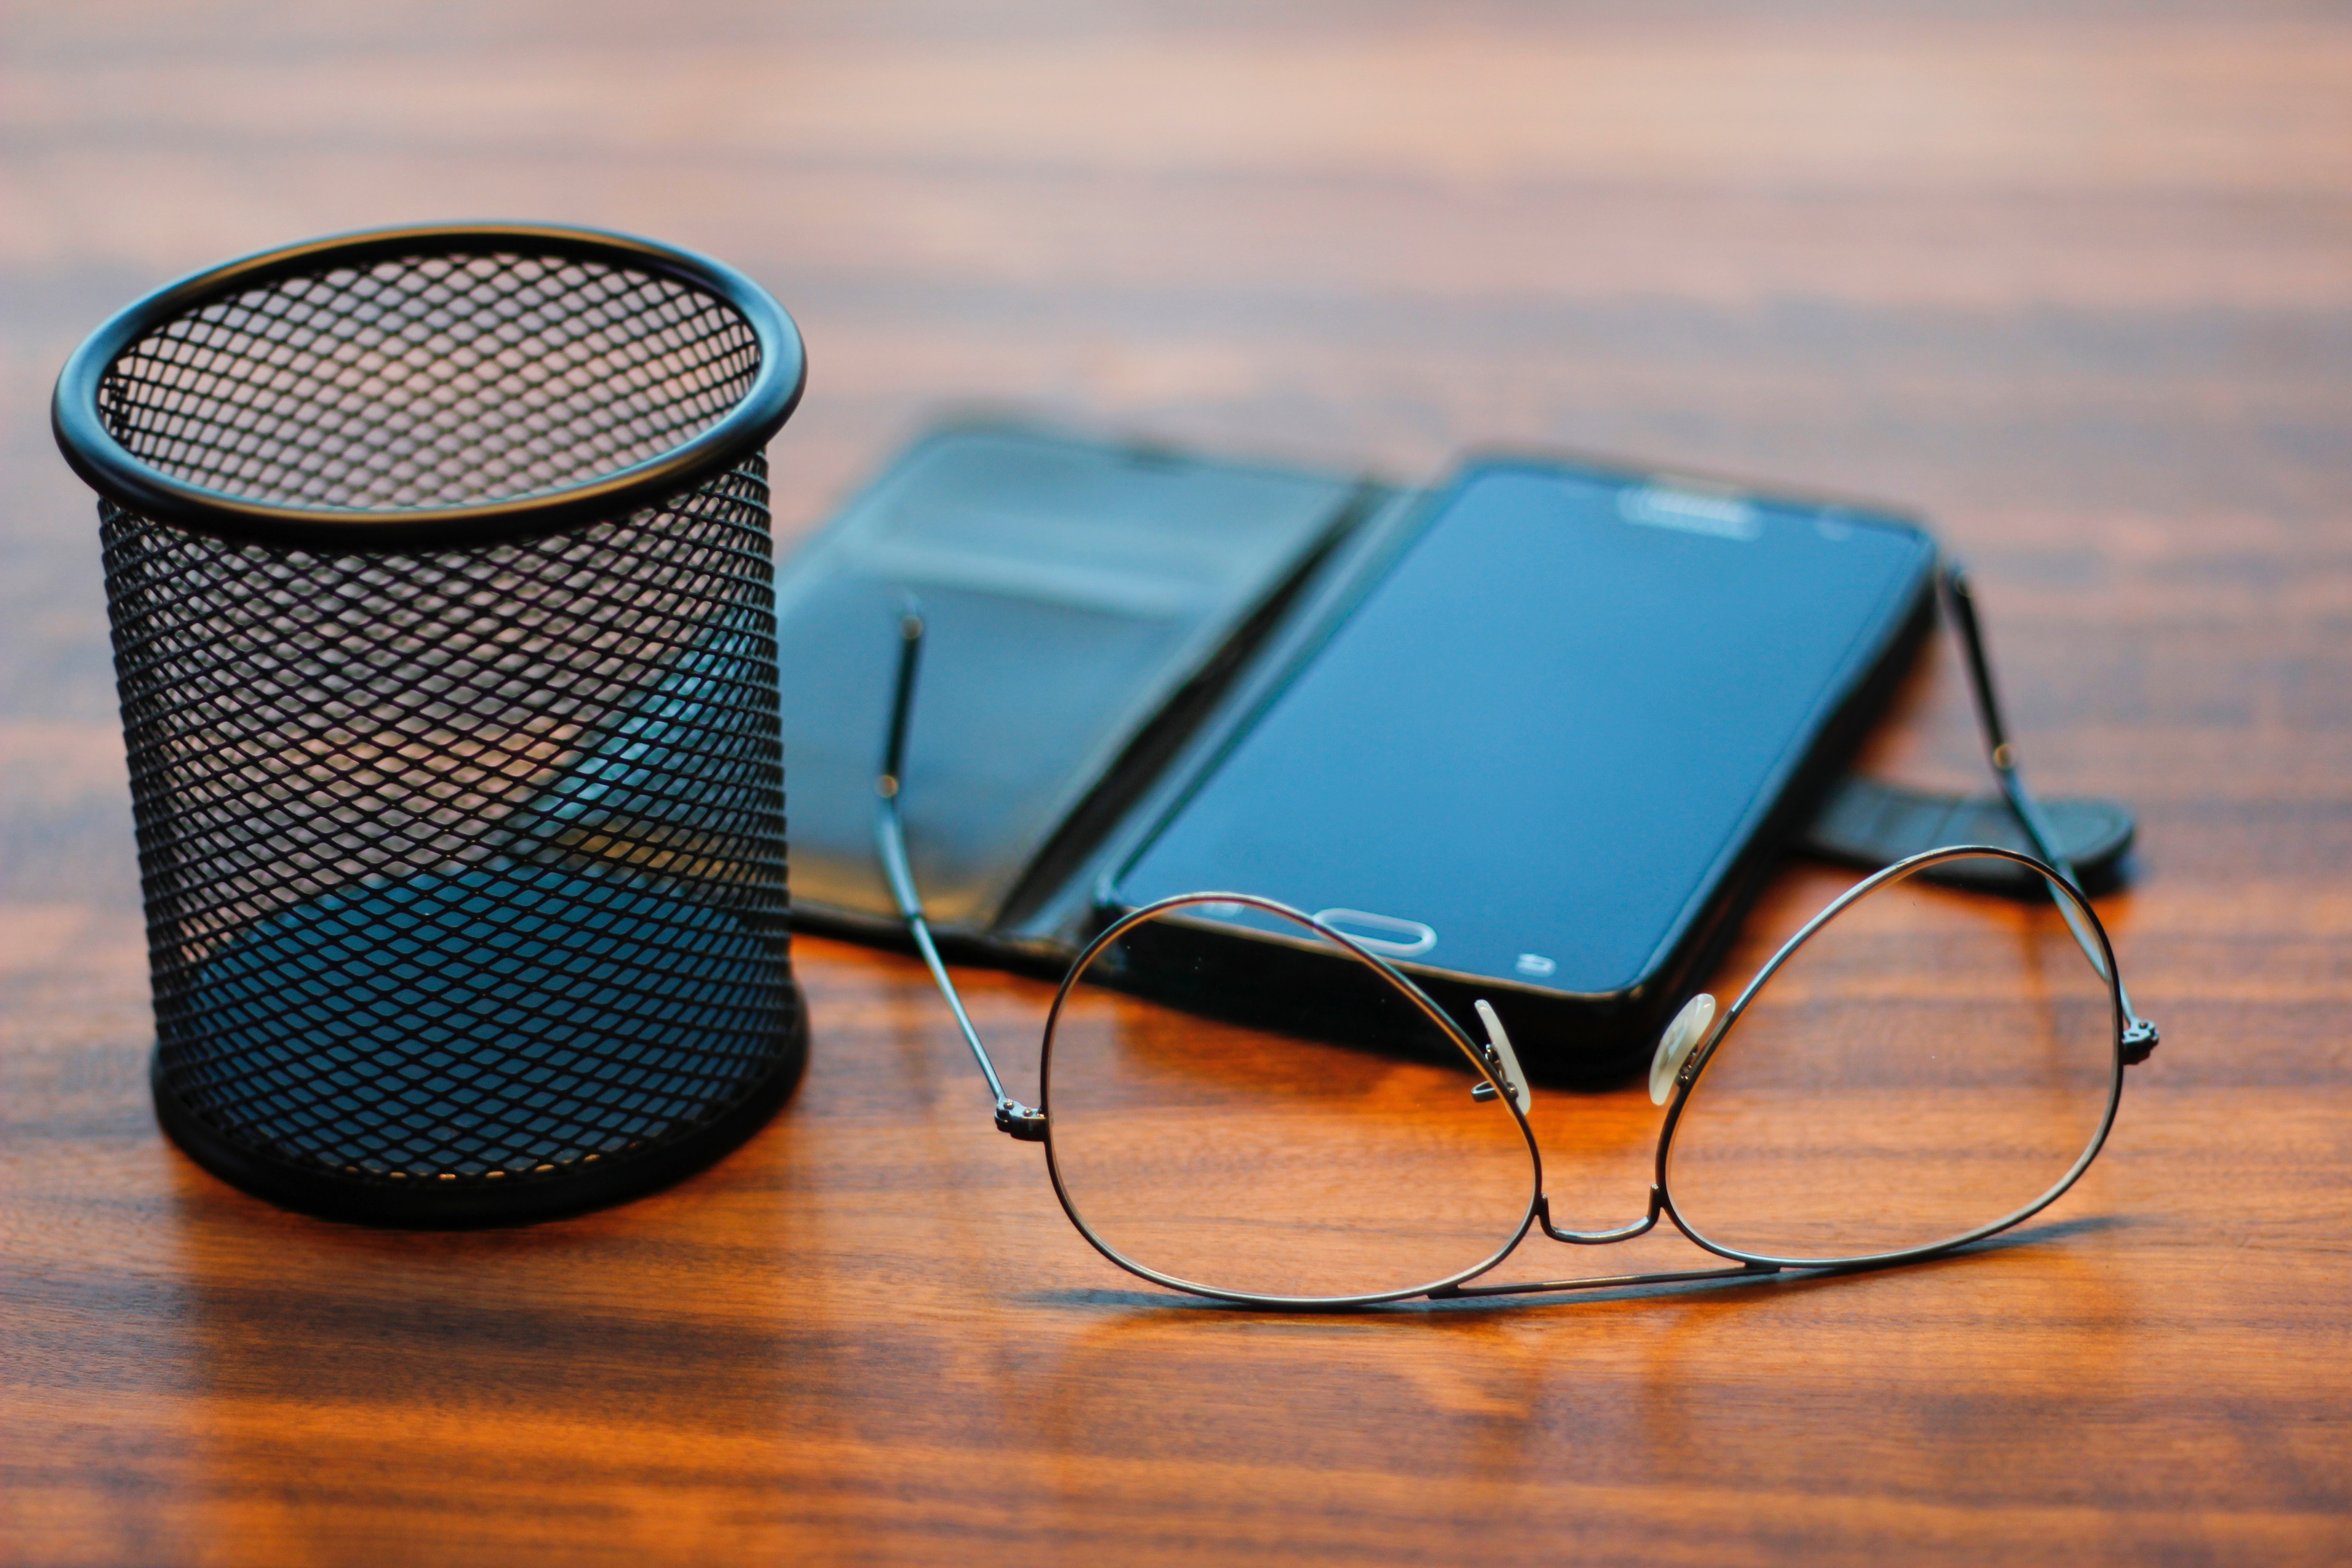
glasses, eyewear, product, turquoise, Material property, table, audio equipment, computer speaker, cylinder, furniture